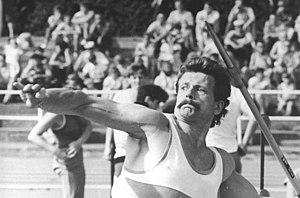
Detlef Michel, né le 13 octobre 1955 à Berlin, est un ancien athlète et champion du monde est-allemand qui faisait partie des meilleurs spécialistes du lancer du javelot dans les années 1980.